List of international goals scored by Gareth Bale

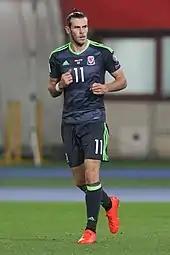
A football player wearing a dark football kit with neon trim.

Gareth Bale is a Welsh former professional footballer who represented the Wales national team as a forward from 2006 to 2022. He made his debut appearance for Wales on 27 May 2006, during a friendly against Trinidad and Tobago; at 16 years and 315 days old, Bale was the youngest ever player to represent the side at the time. In October 2006, during his third appearance for Wales, he scored directly from a free kick in a 5–1 UEFA Euro 2008 qualifying defeat against Slovakia to become the nation's youngest ever goalscorer. With 41 goals in 111 appearances, is the country's all-time top goalscorer.